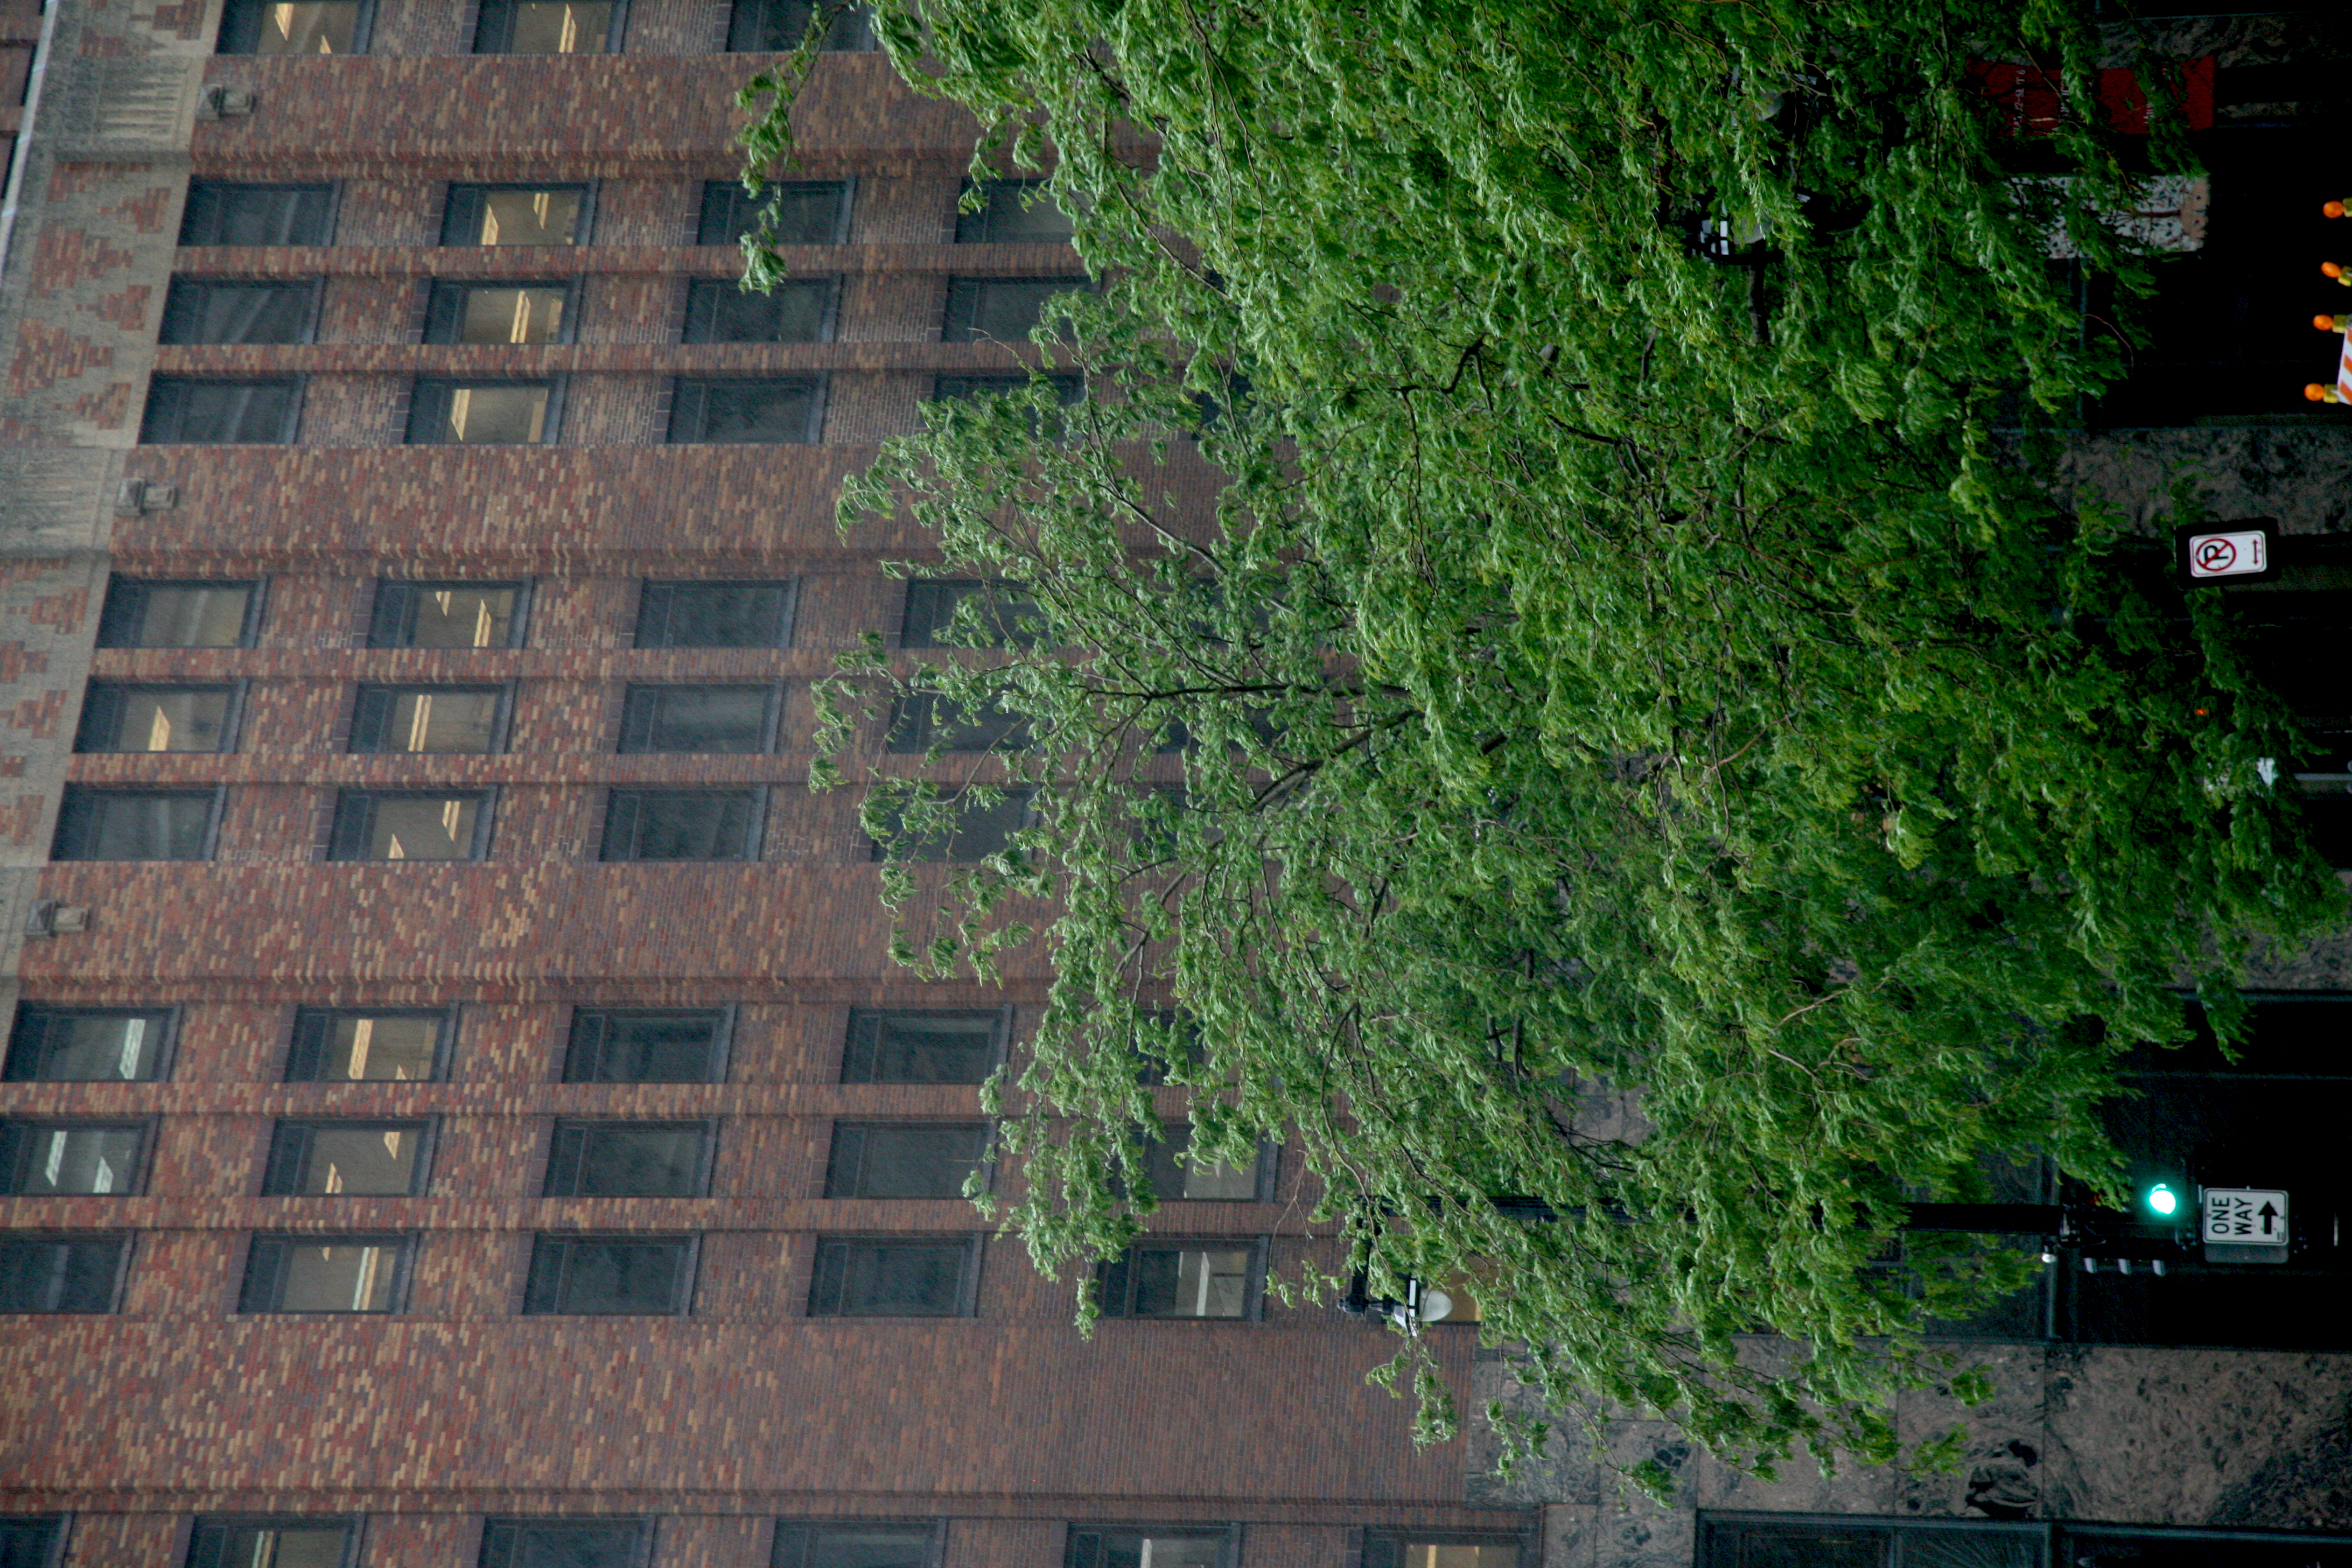
tree, architecture, plant, rain, flower, city, downtown, facade, tower block, pluie, condominium, wisconsin, milwaukee, neighbourhood, urban area, residential area, human settlement, woody plant